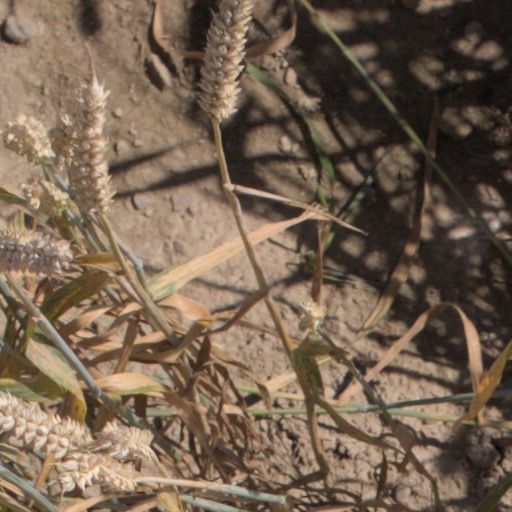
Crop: wheat